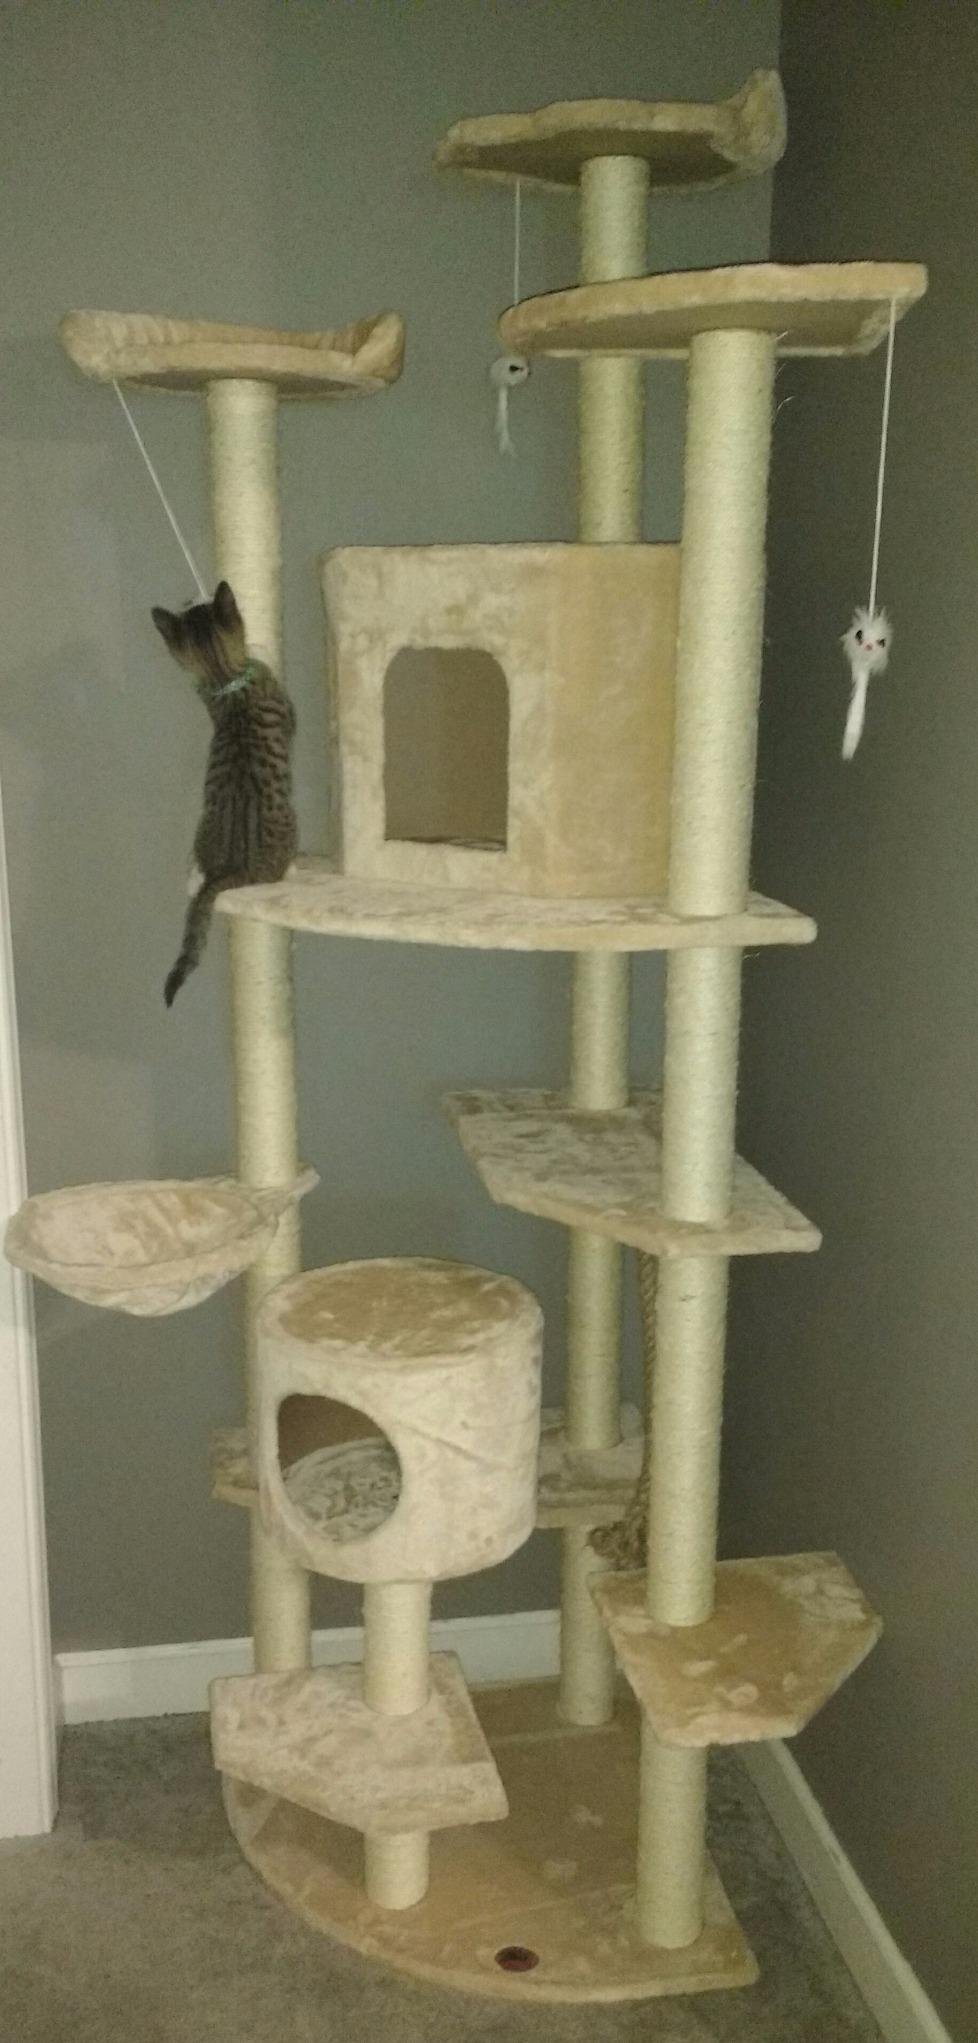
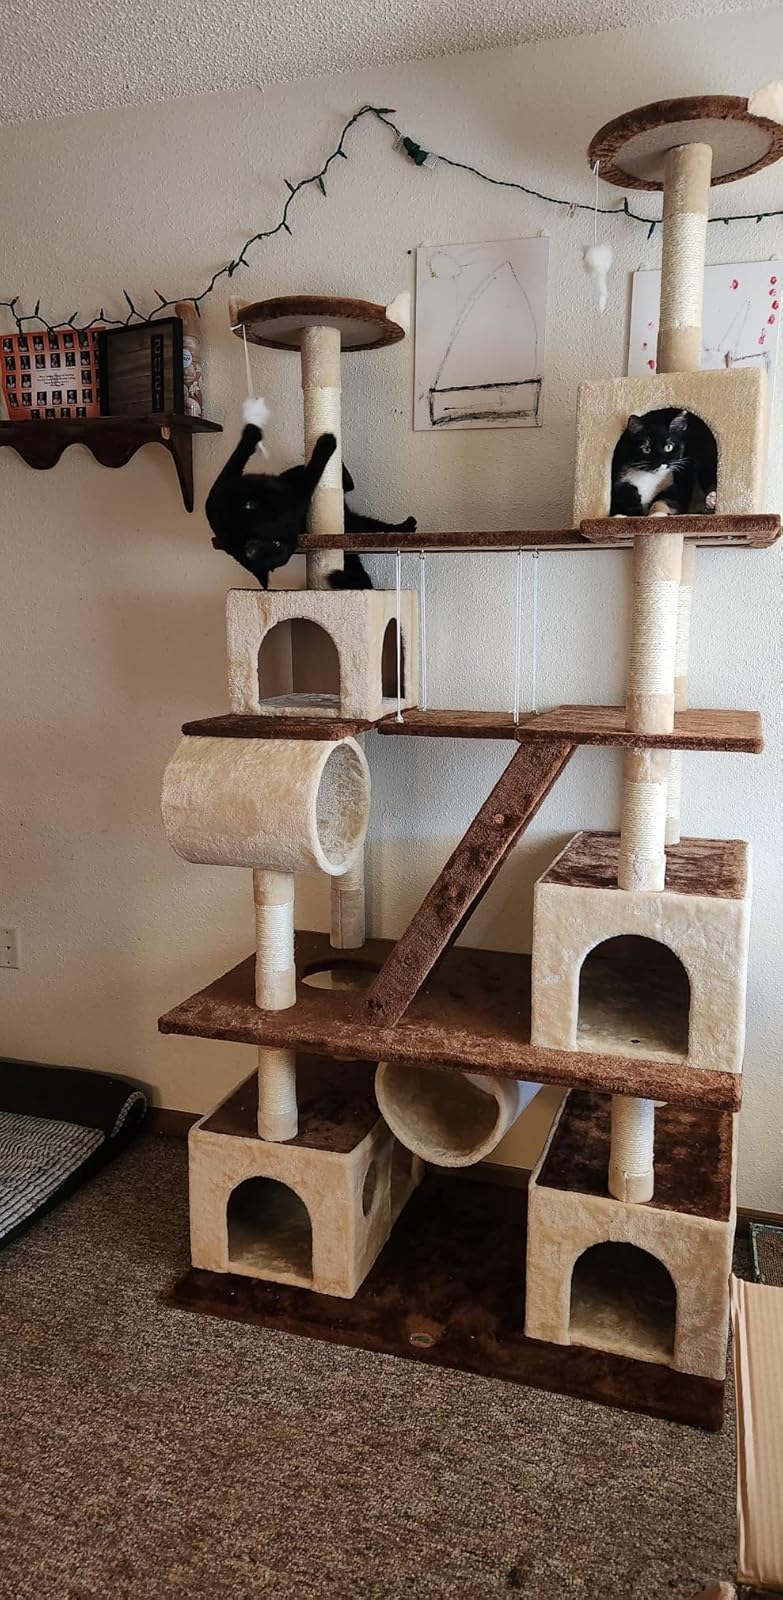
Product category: items_cat tree
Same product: no